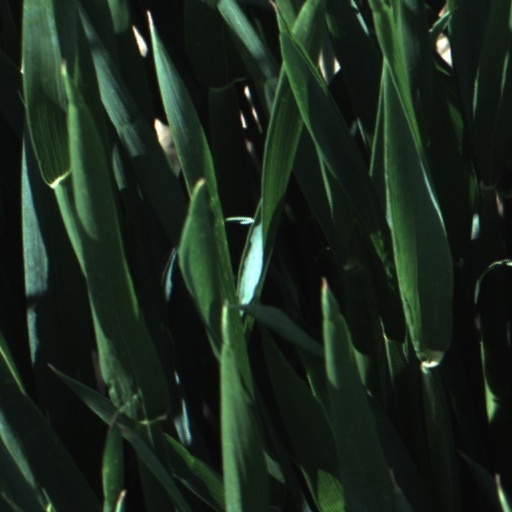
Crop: wheat